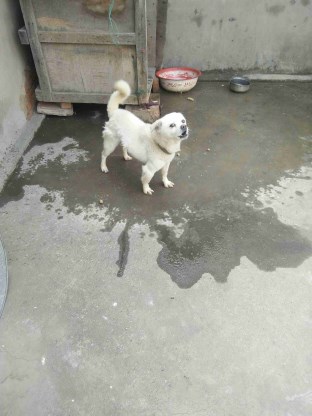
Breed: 3336-n000121-chinese_rural_dog